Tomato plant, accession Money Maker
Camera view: vertical (180 deg); turntable rotation: 300 degrees
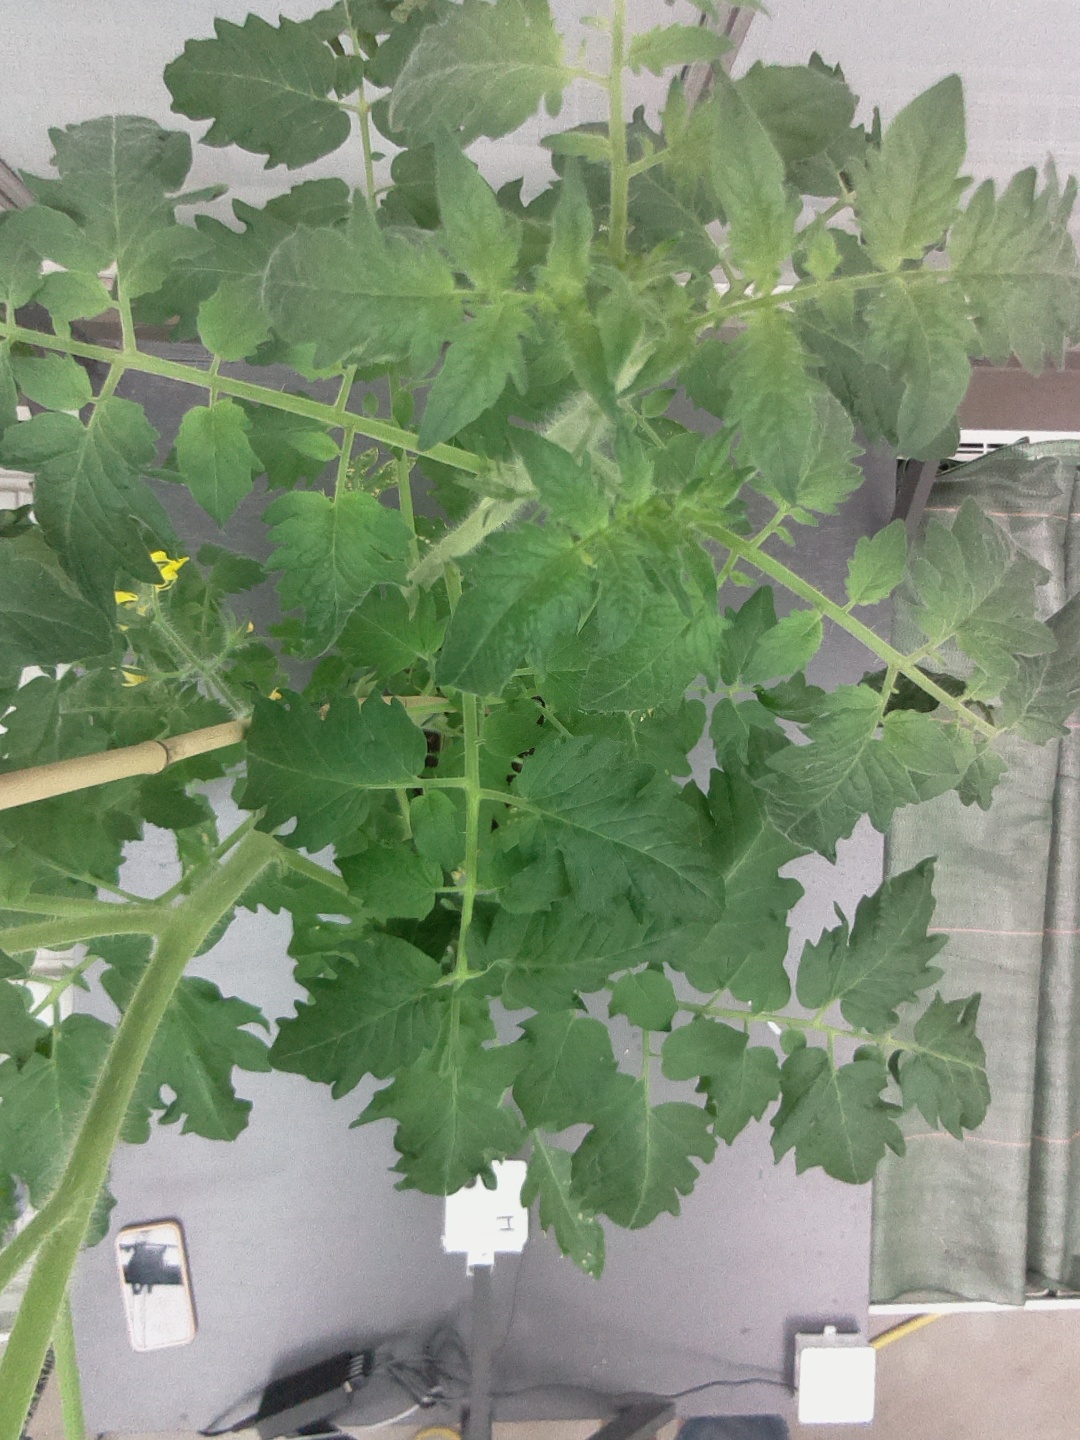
BBCH growth stage 69: End of flowering, 90%-100% of flowers open, more petals falling